Viktor Troicki

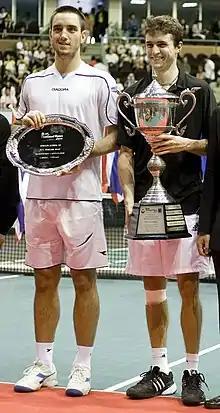
Troicki ("left") at the Thailand Open

Troicki's first Grand Slam tournament came when he advanced as a qualifier in the Australian Open. Facing second seed Rafael Nadal in the first round, he played a tight match and held a set point in the first set, but lost 6–7, 5–7, 1–6.